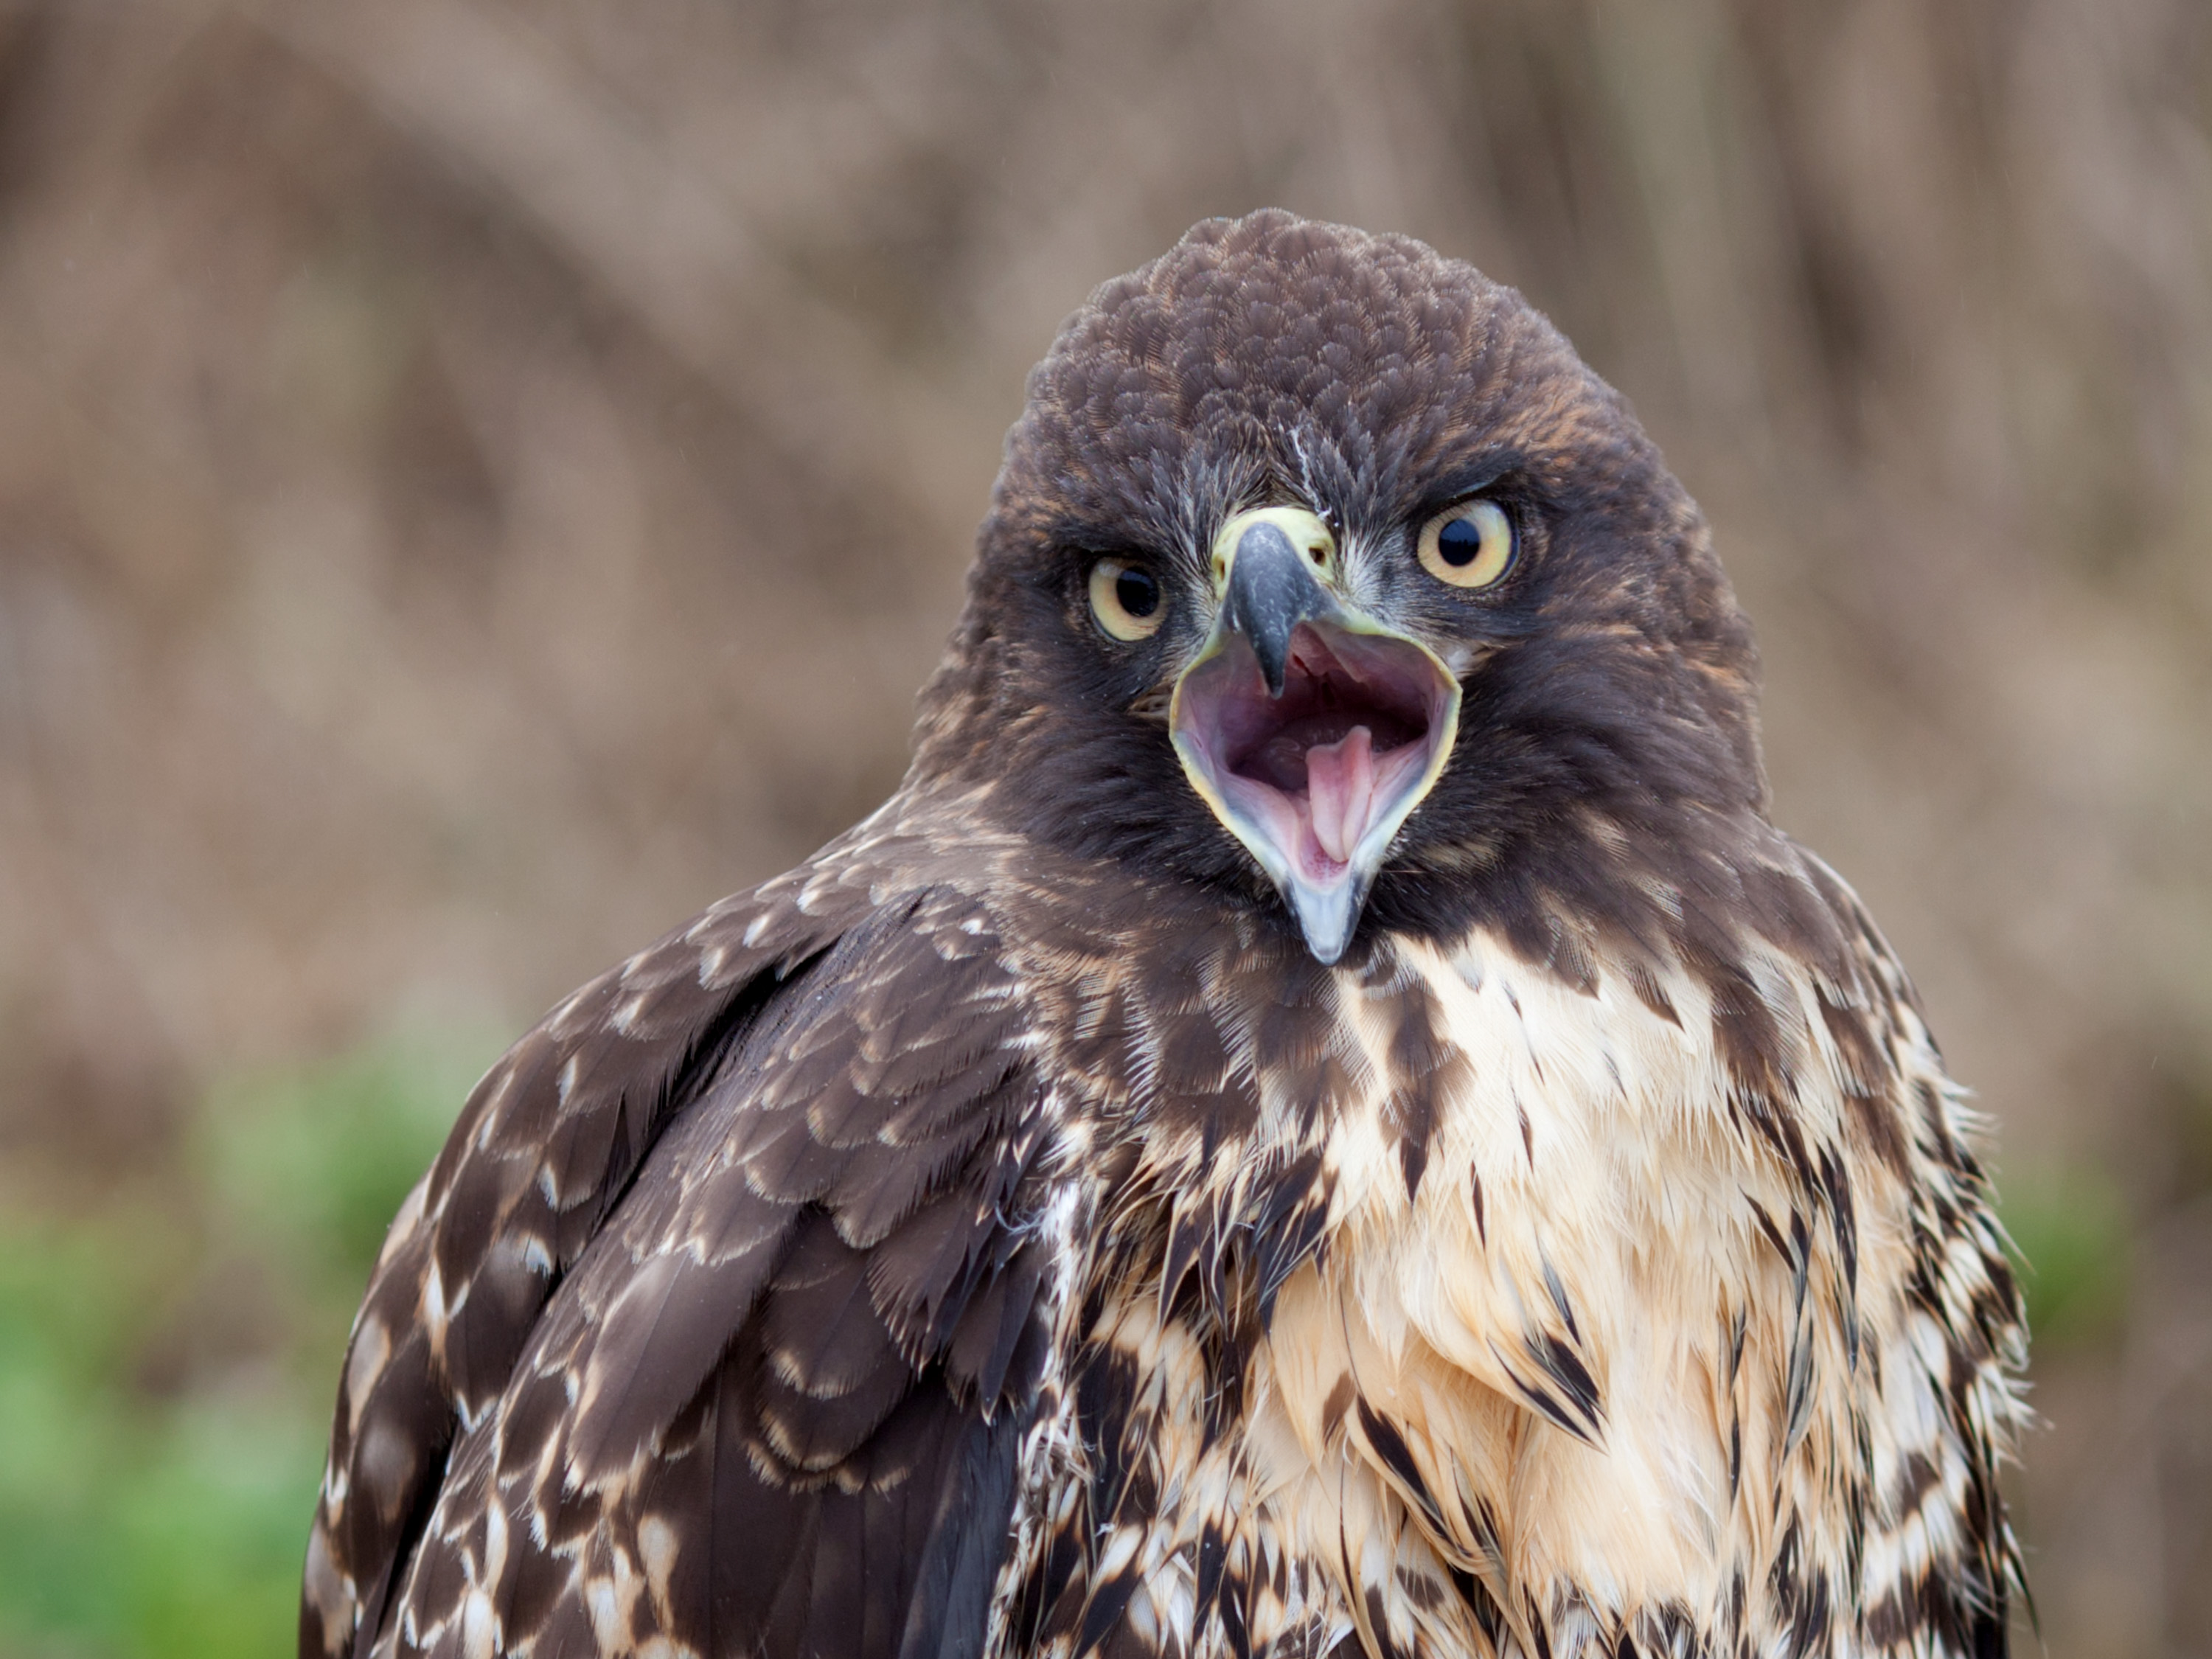
bird, wing, wildlife, beak, eagle, fauna, bird of prey, sanfrancisco, vertebrate, angry, warning, falcon, buzzard, redshoulderedhawk, beek, angrybird, great grey owl